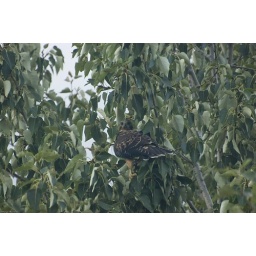
bird in a tree